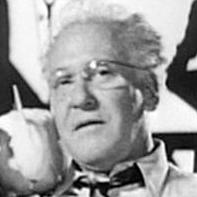
Age: 55